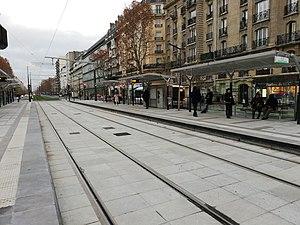
Station Porte de Saint-Ouen de la ligne 3b du tramway d'Île-de-France, le jour du prolongement de la ligne de Porte de la Chapelle à Porte d'Asnières, en 2018.